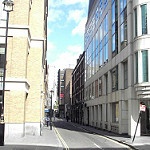
Label: street